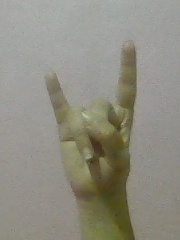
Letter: la